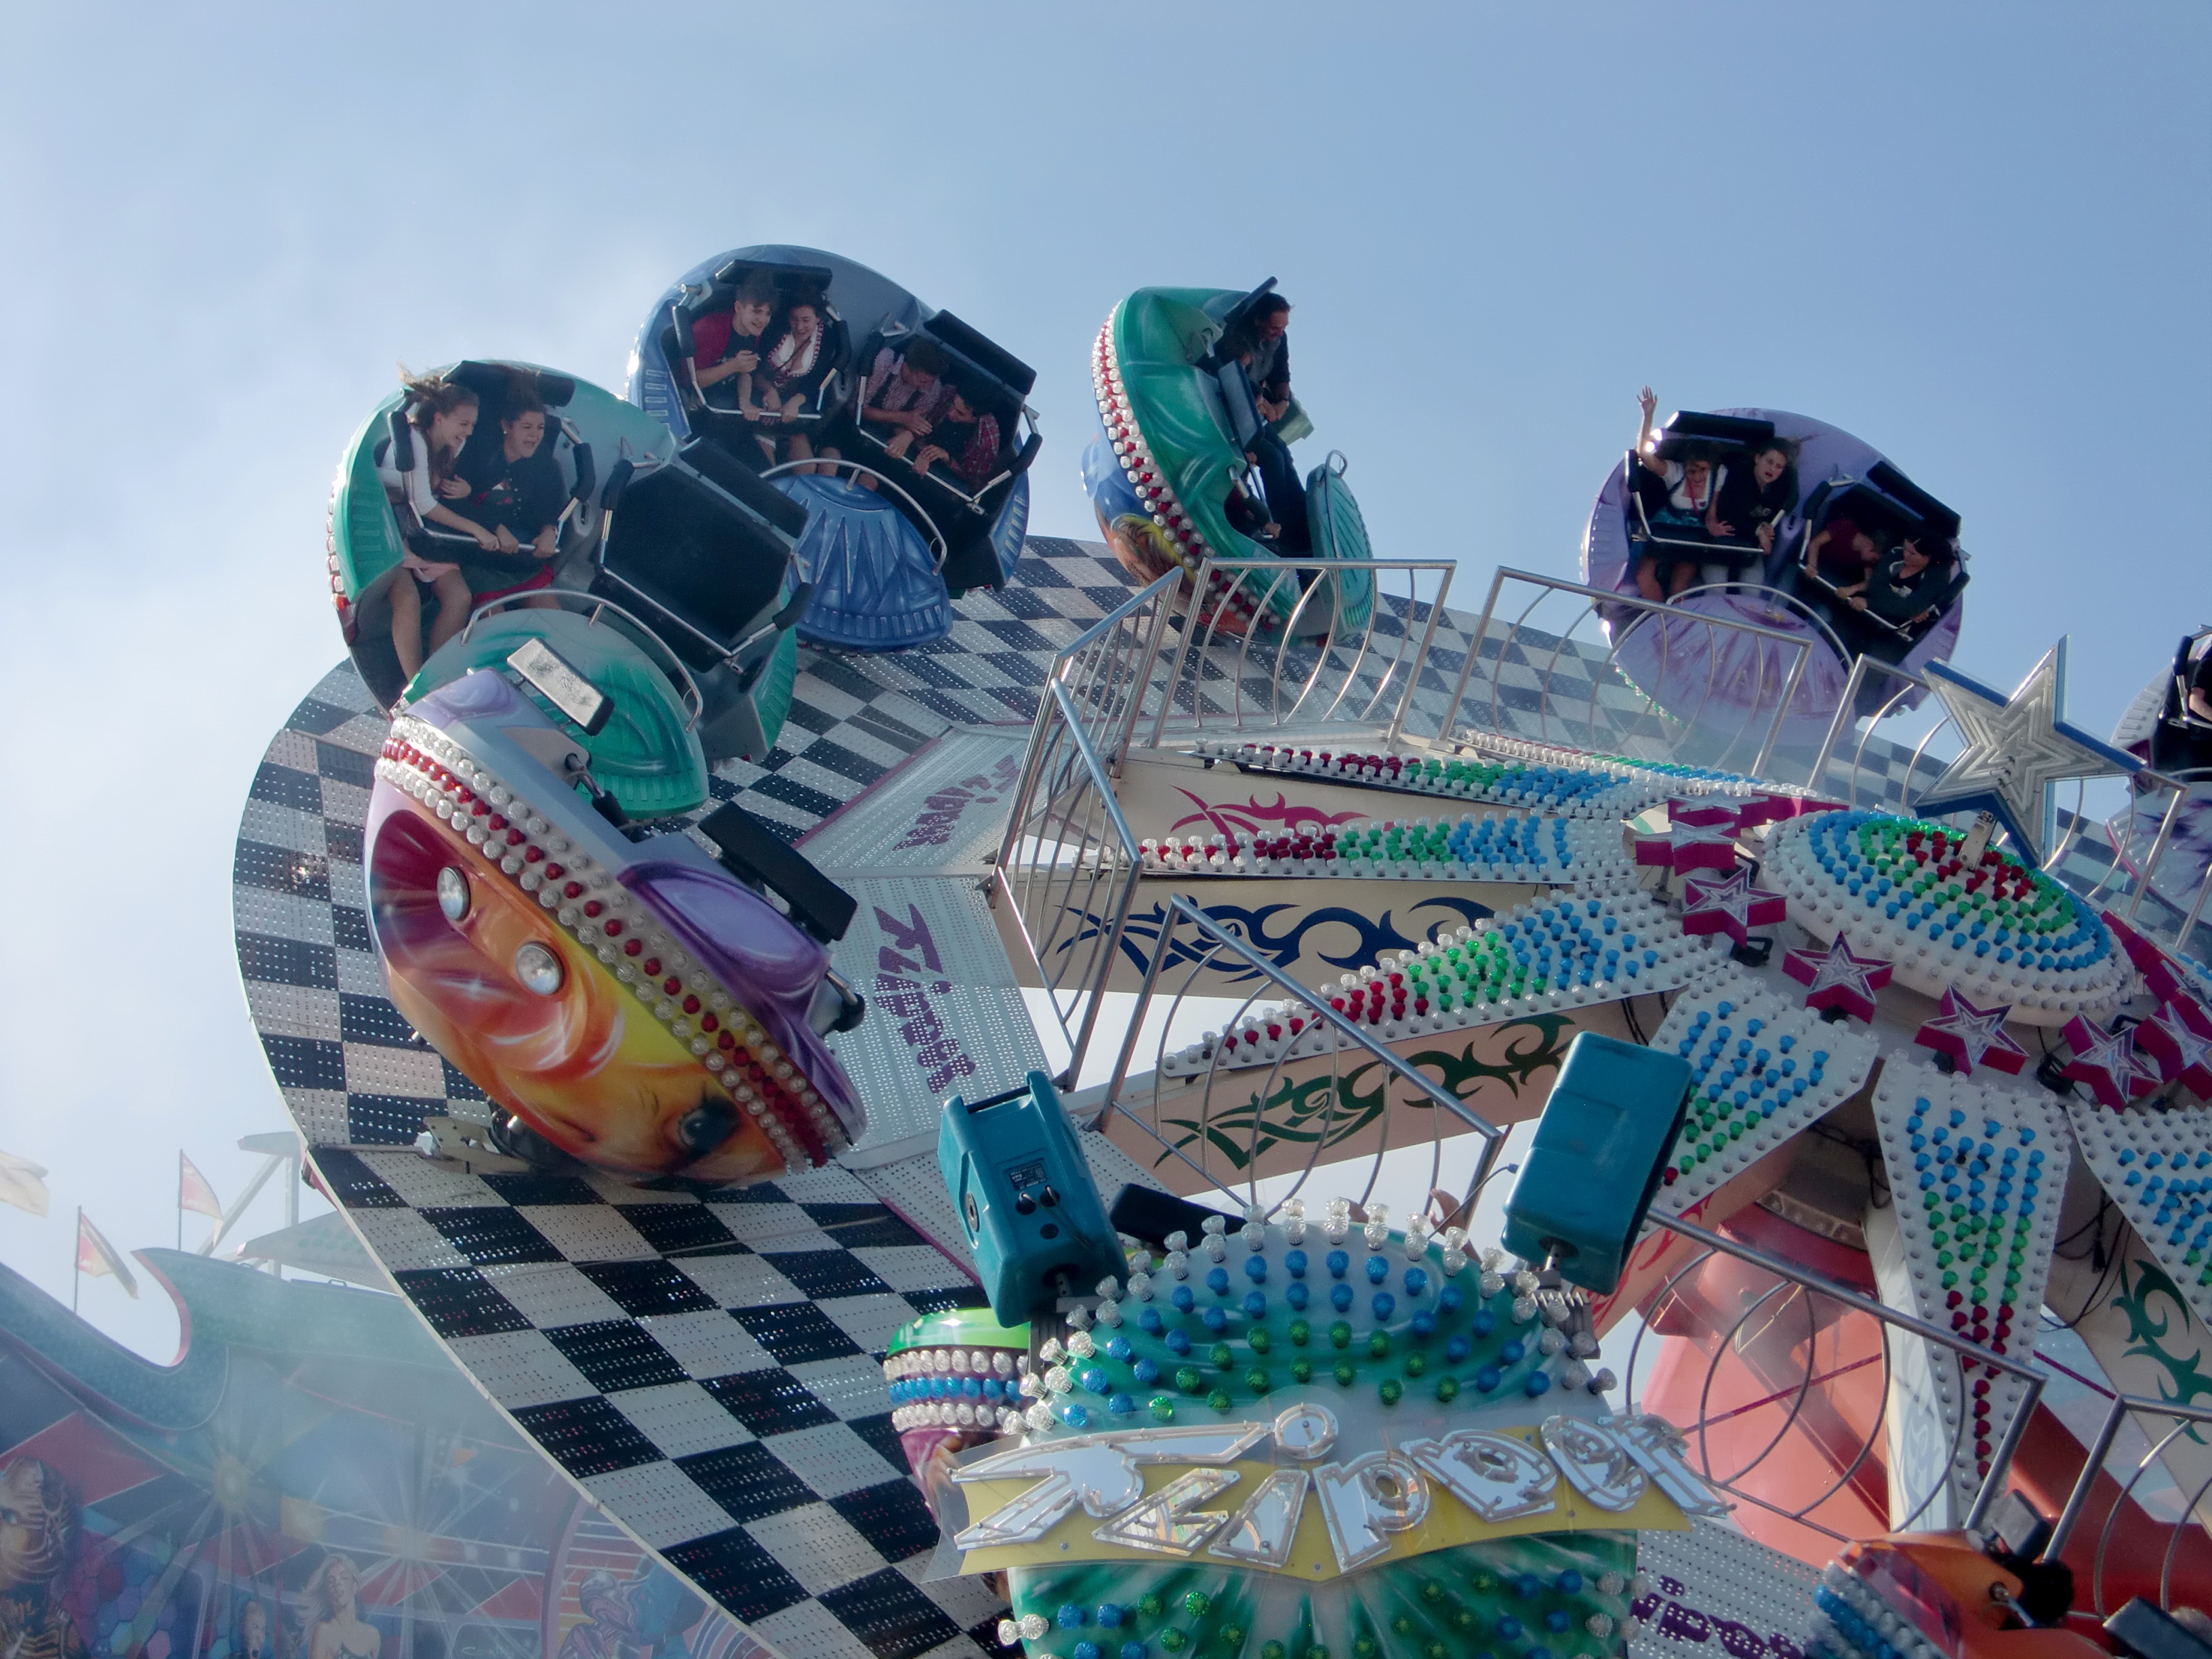
recreation, amusement park, park, ride, thrill, fairground, festival, resort, upside down, fair, oktoberfest, folk festival, carnies, amusement ride, outdoor recreation